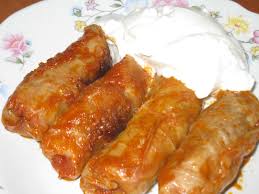
Label: cabbage_roll